Clarence Alexander

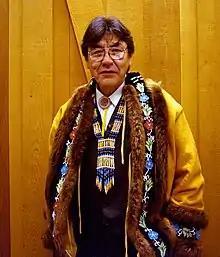
Alexander in November 2004

Clarence Lee Alexander (born March 12, 1939) is a former Grand Chief of the Gwich'in of Alaska. He was 1st Chief of Fort Yukon from 1980 to 1994. He was raised at "Shoo Taii," the "Happy Hill," which is also known by the name "Alexander Village". Alexander Village is approximately 20 miles north of Fort Yukon. He co-authored the "Gwich'in Dictionary" with his wife, Virginia E. Alexander.